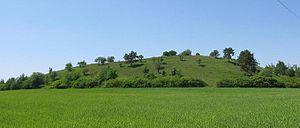
Un drumlin est une colline allongée constituée par les restes de la moraine de fond d'un ancien glacier. Ce relief en forme de dos de baleine se trouve généralement sur le fond des vallées glaciaires.